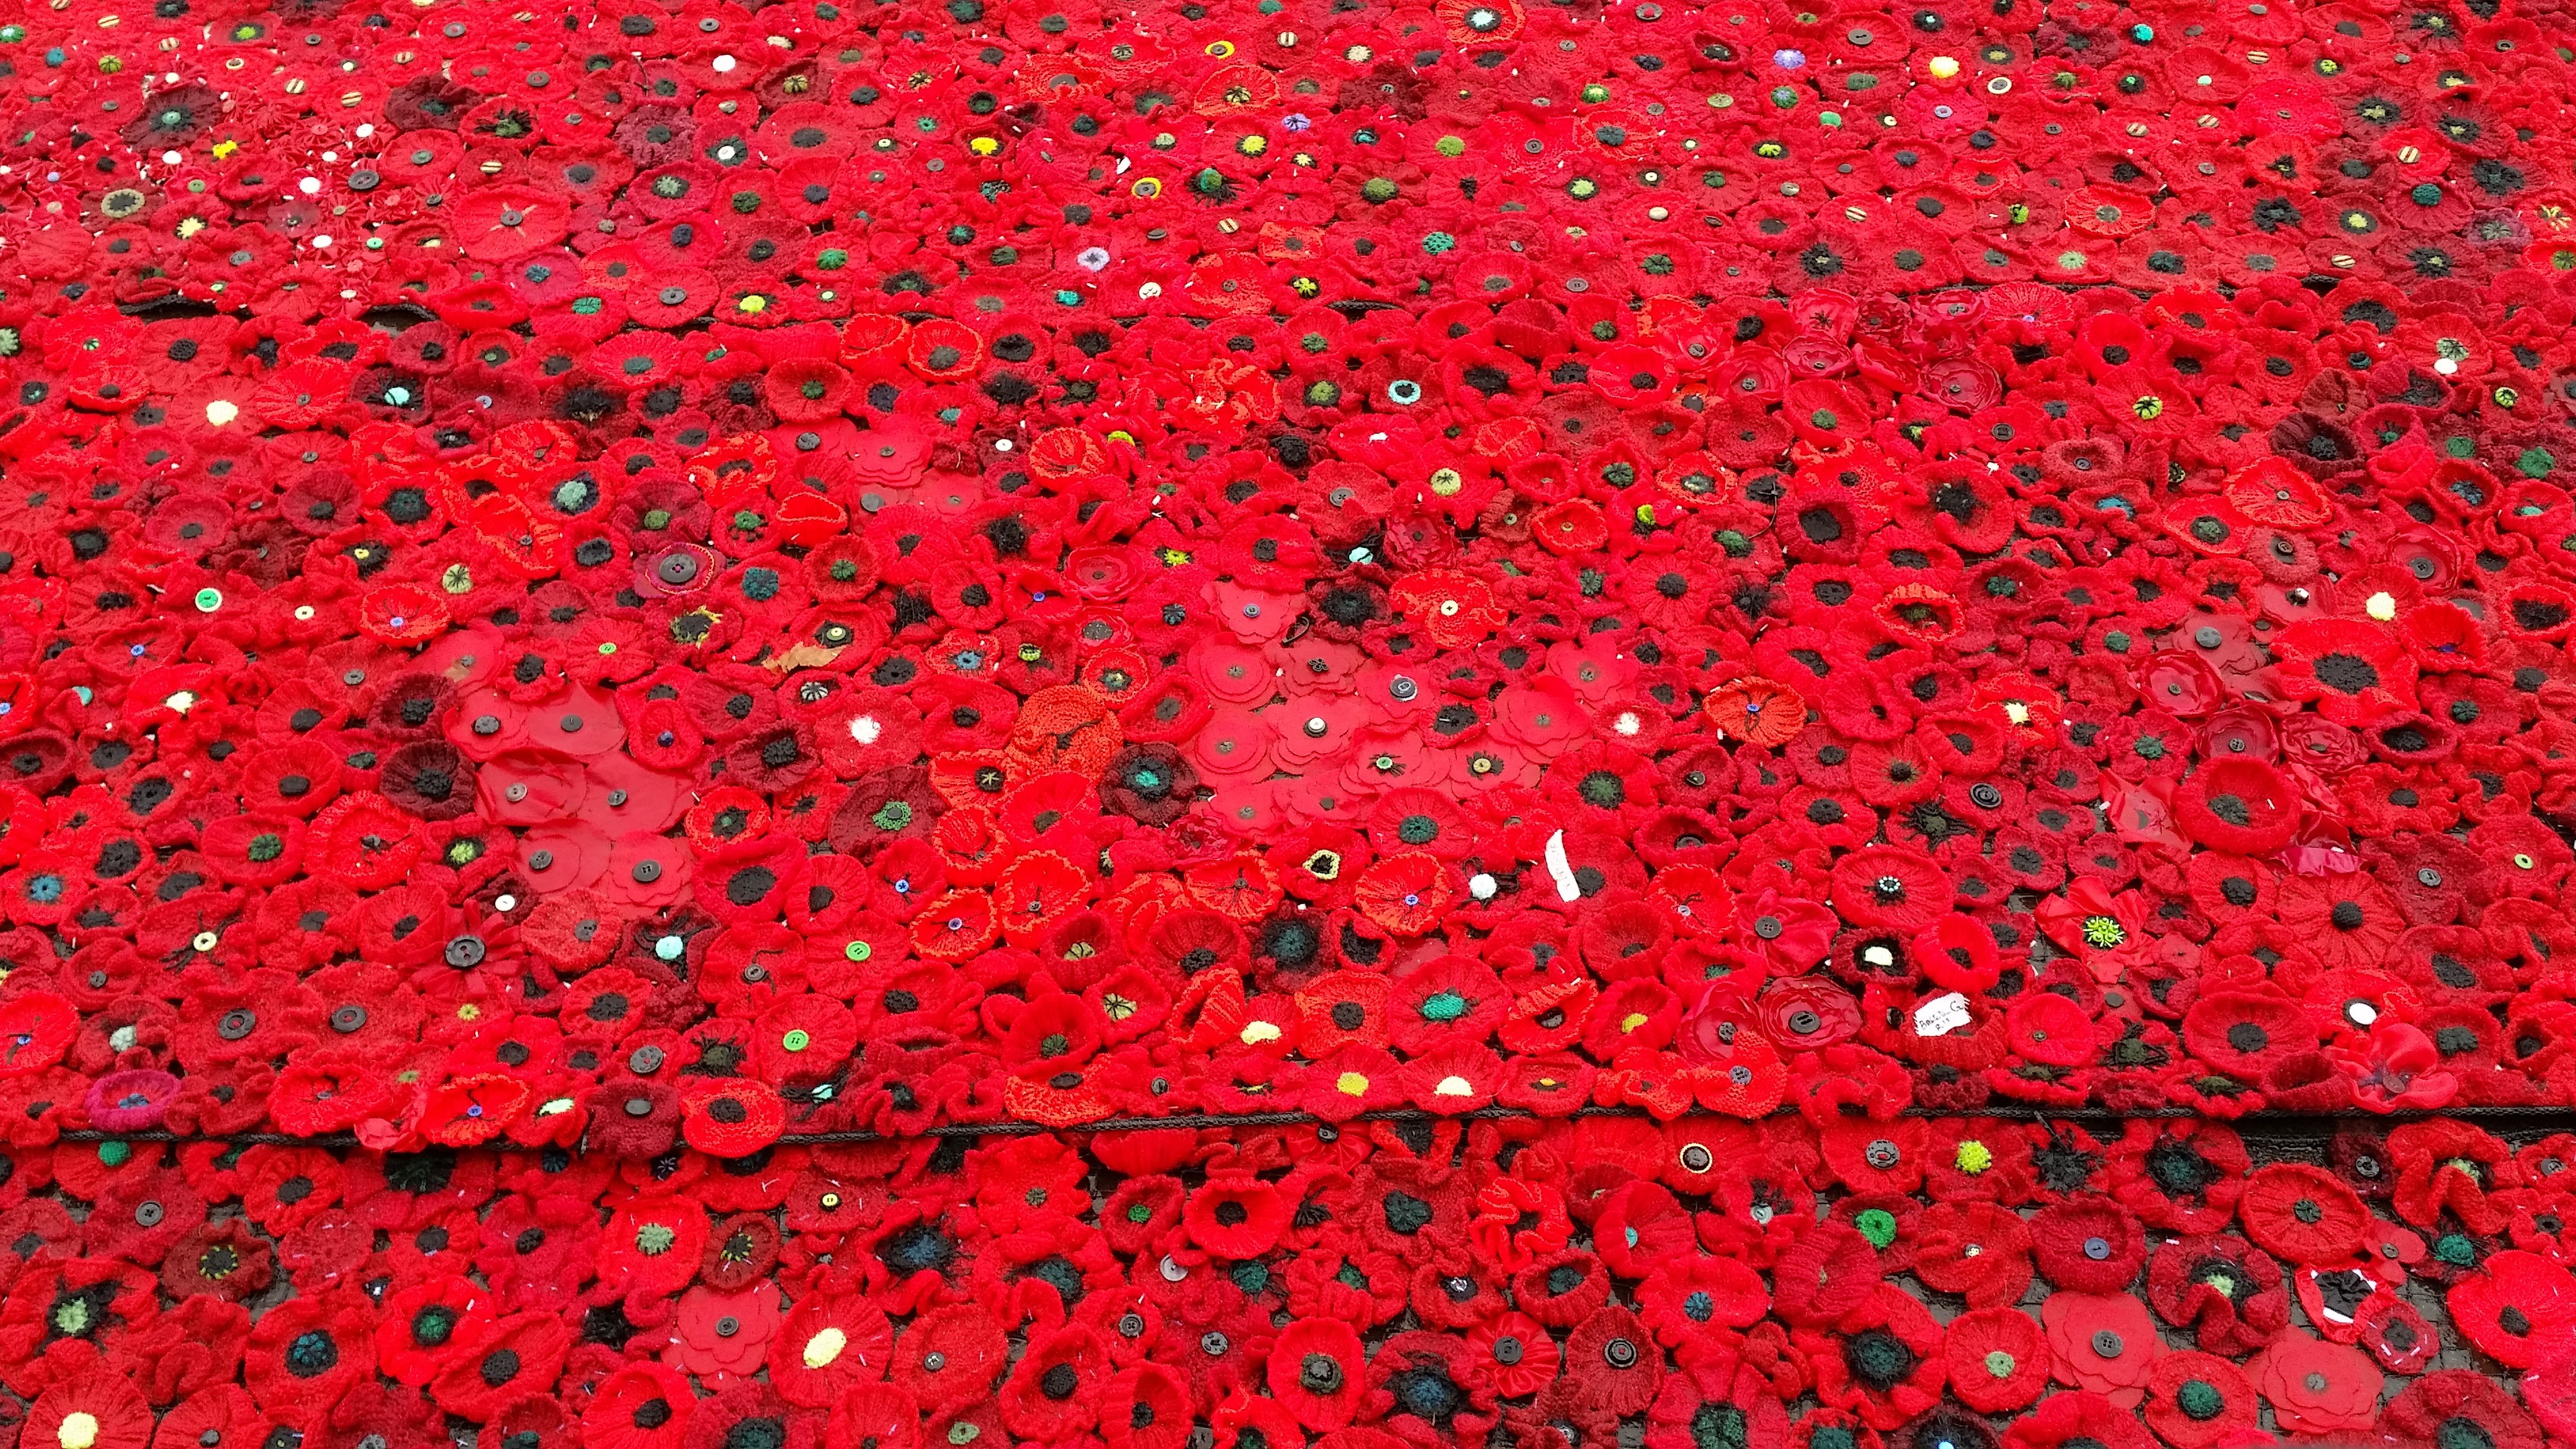
plant, flower, petal, red, crochet, knitting, remember, poppy, remembrance, anzac, service, flanders, honour, flowering plant, annual plant, land plant